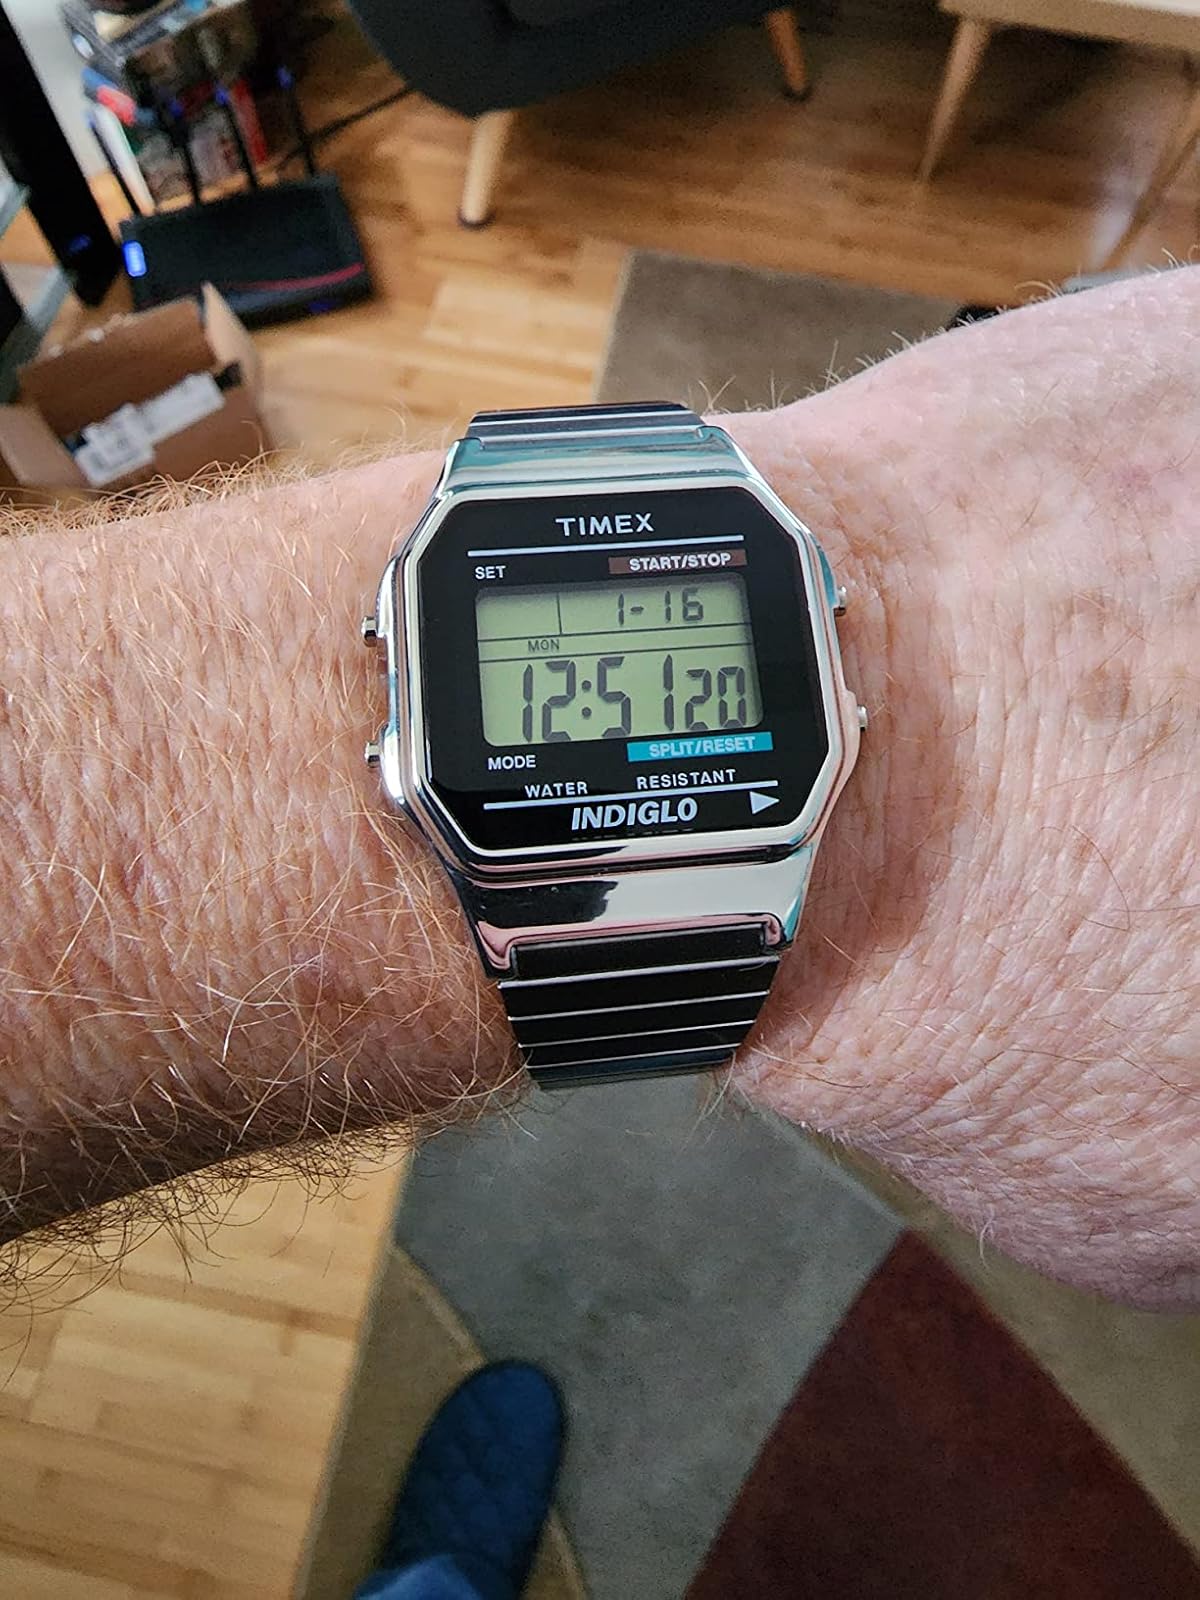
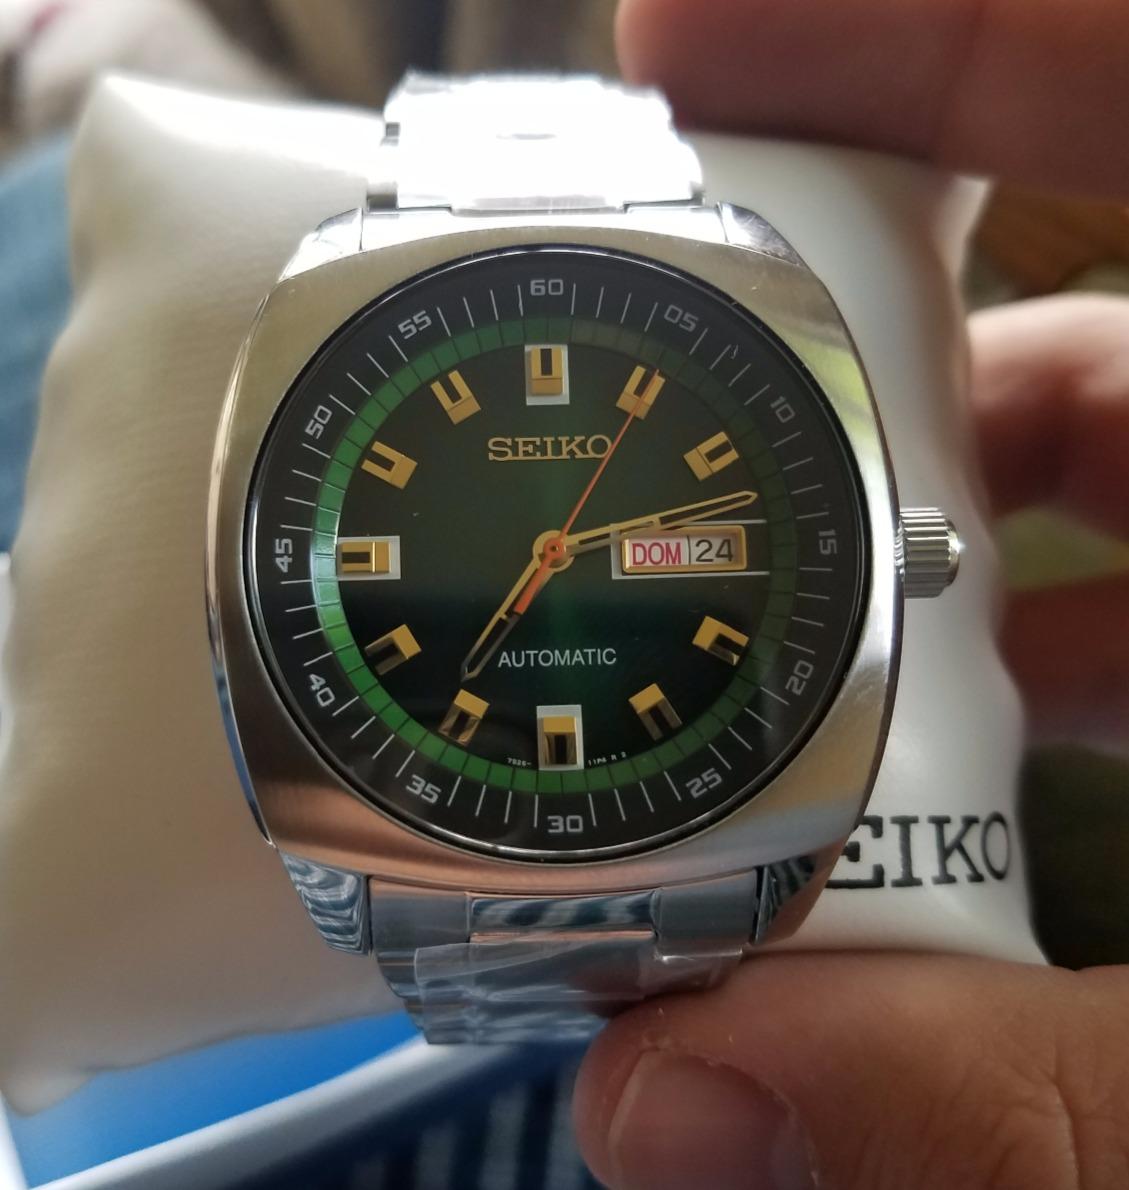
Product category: accessories_watch
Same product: no